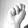
ASL letter: N